Bostic Charge Parsonage

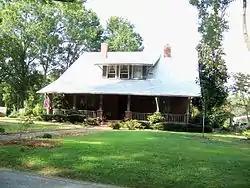
Bostic Charge Parsonage, September 2013

Bostic Charge Parsonage is a historic home located at Bostic, Rutherford County, North Carolina. It was built in 1922, and is a -story, three-bay, Bungalow / American Craftsman-style brick and frame dwelling. It features a side-gabled roof, center shed dormer, and full-width front porch. It was built as a parsonage for a minister serving five local Methodist churches.